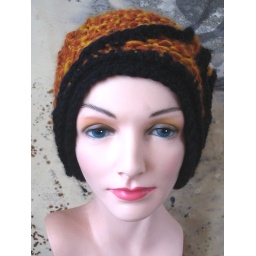
soft and fluffy handspun wool in yellow and orange shades with black edging.